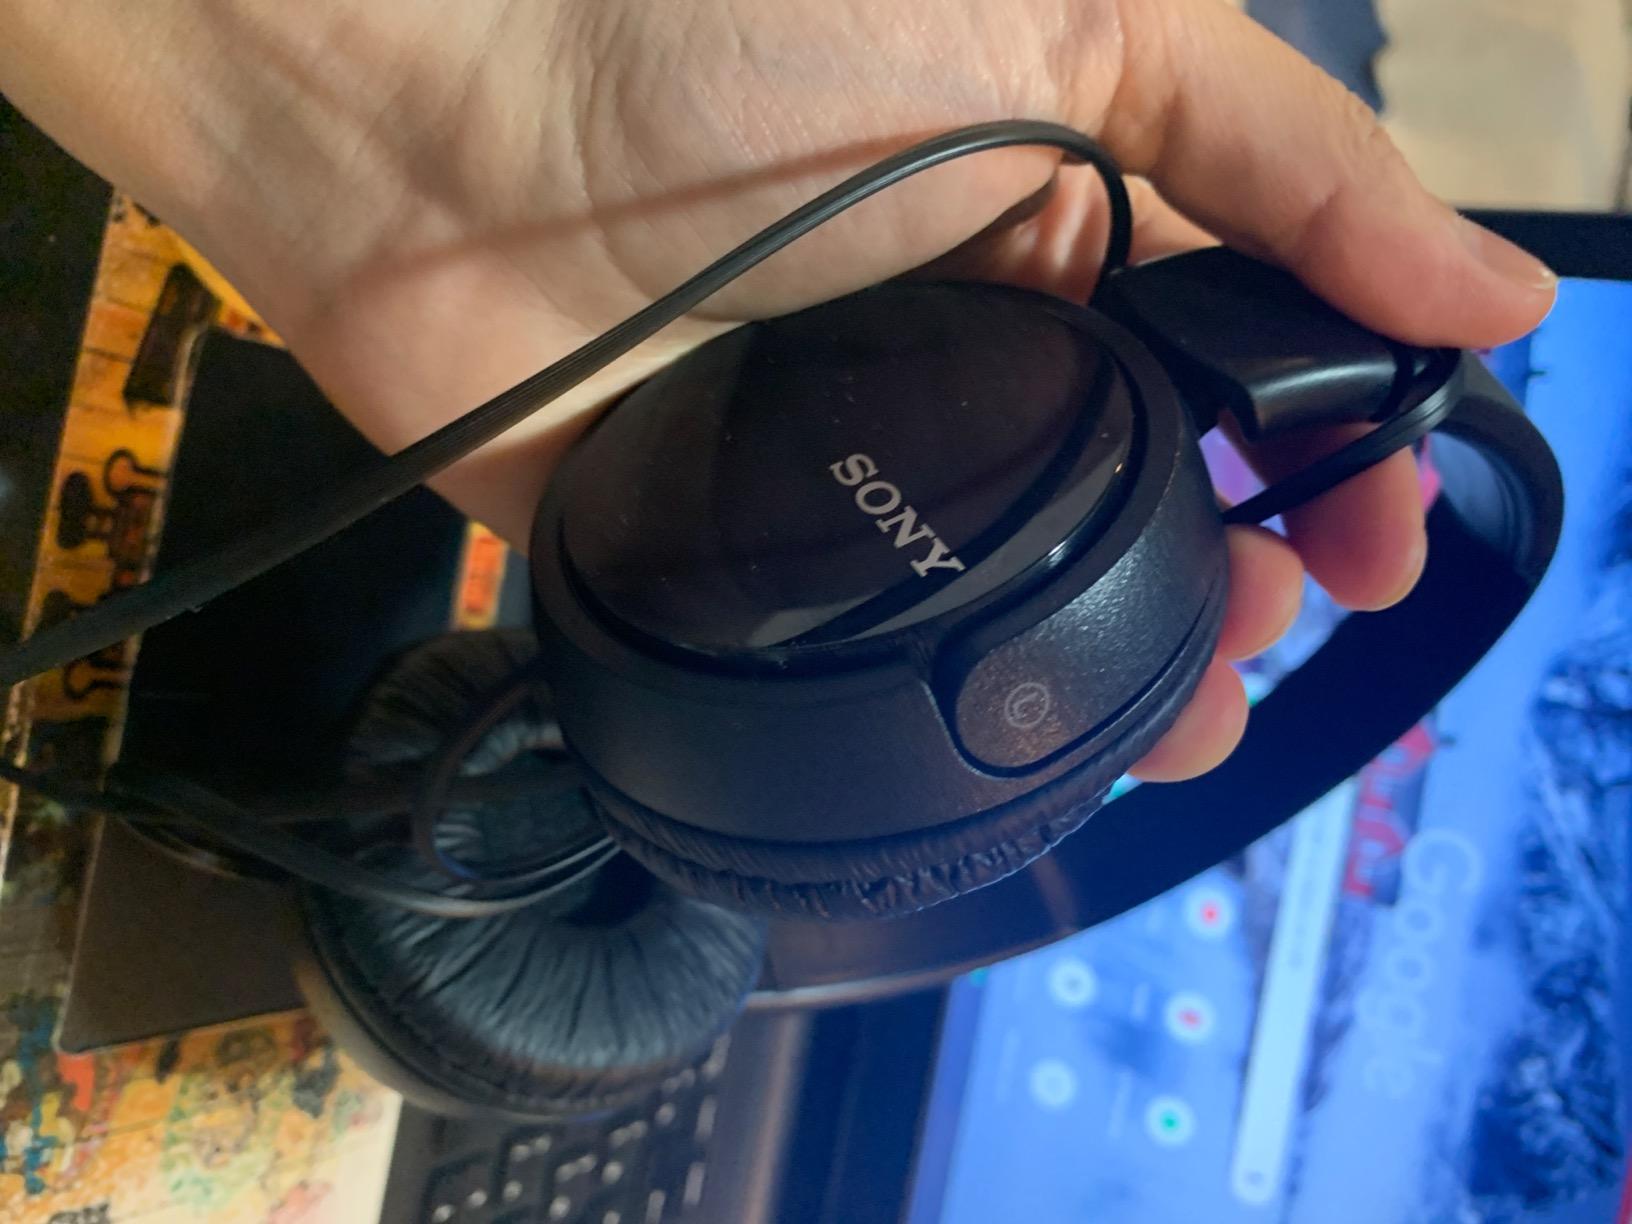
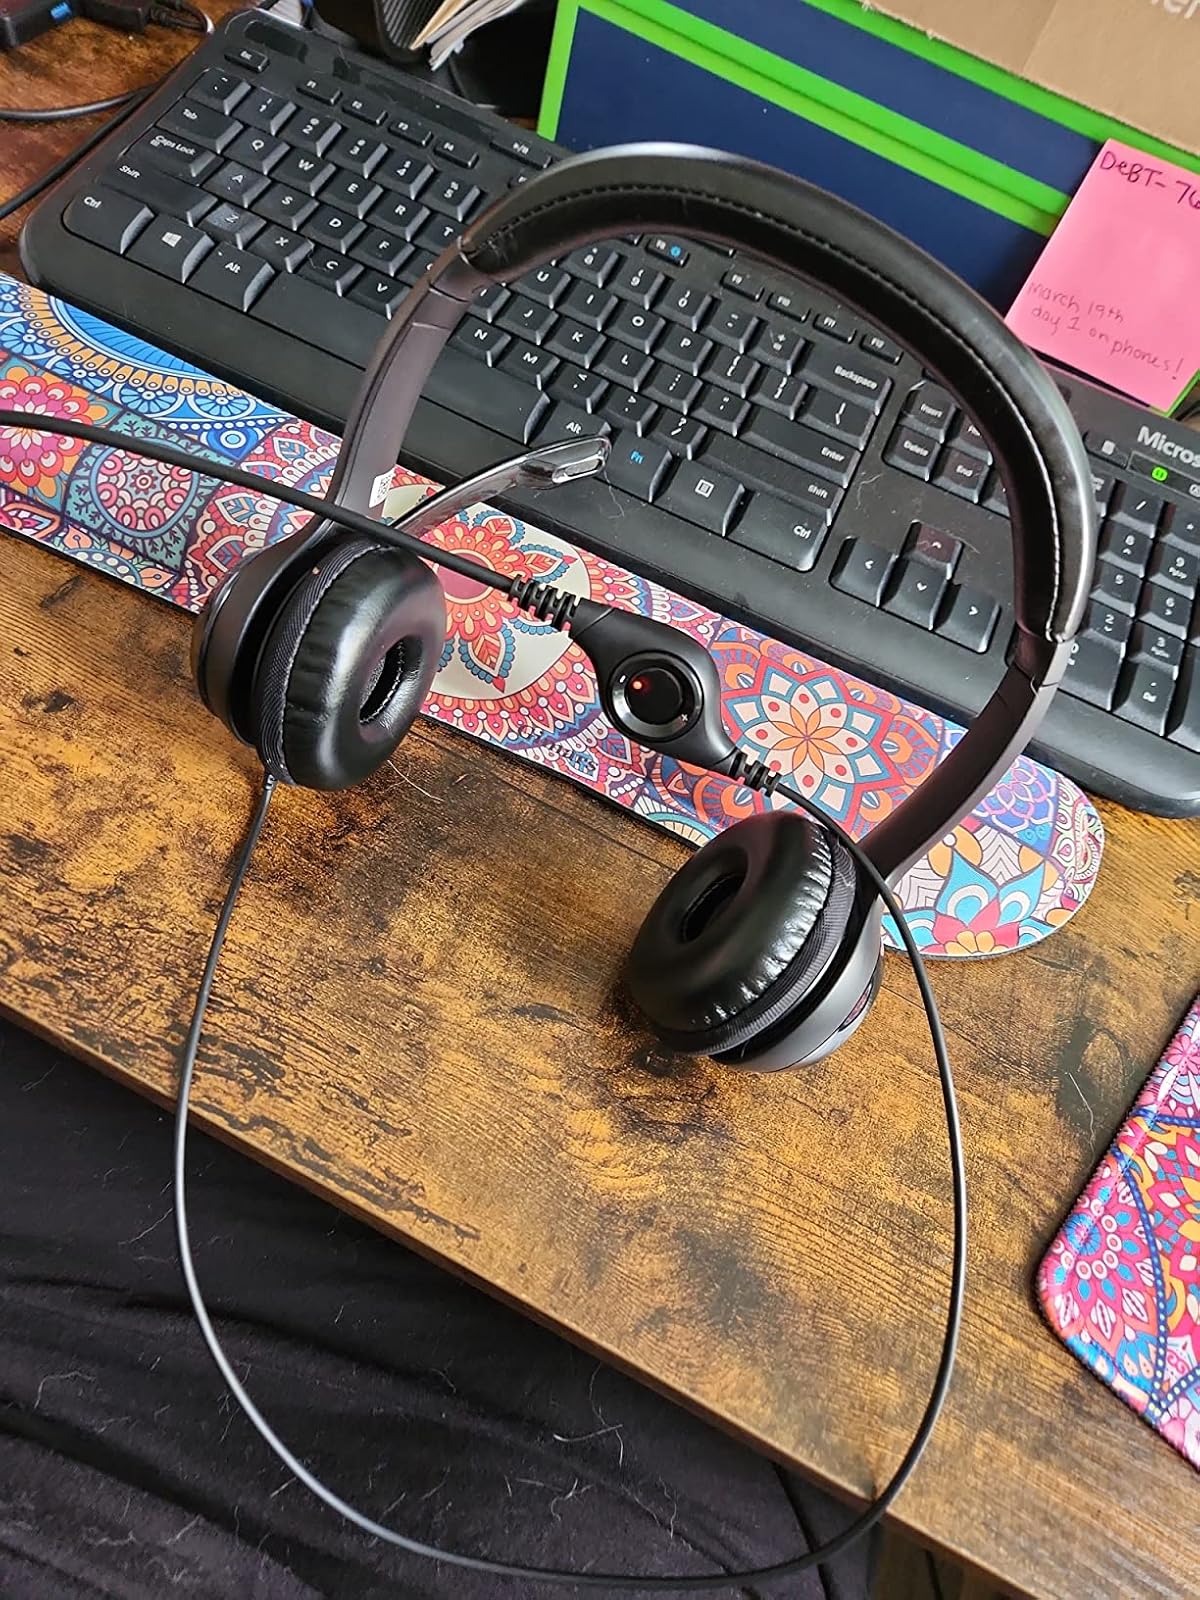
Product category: headphones
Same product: no